York Mills

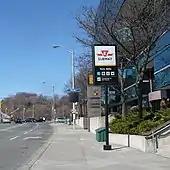
York Mills station is a subway station in York Mills.

TDSB also operates one secondary school in the neighbourhood, York Mills Collegiate Institute.